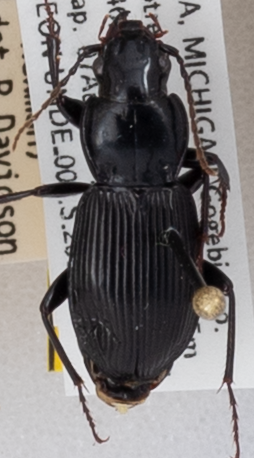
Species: Pterostichus coracinus
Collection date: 2019-08-07
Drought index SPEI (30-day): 0.582
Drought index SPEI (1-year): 1.77
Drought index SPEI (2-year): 2.09